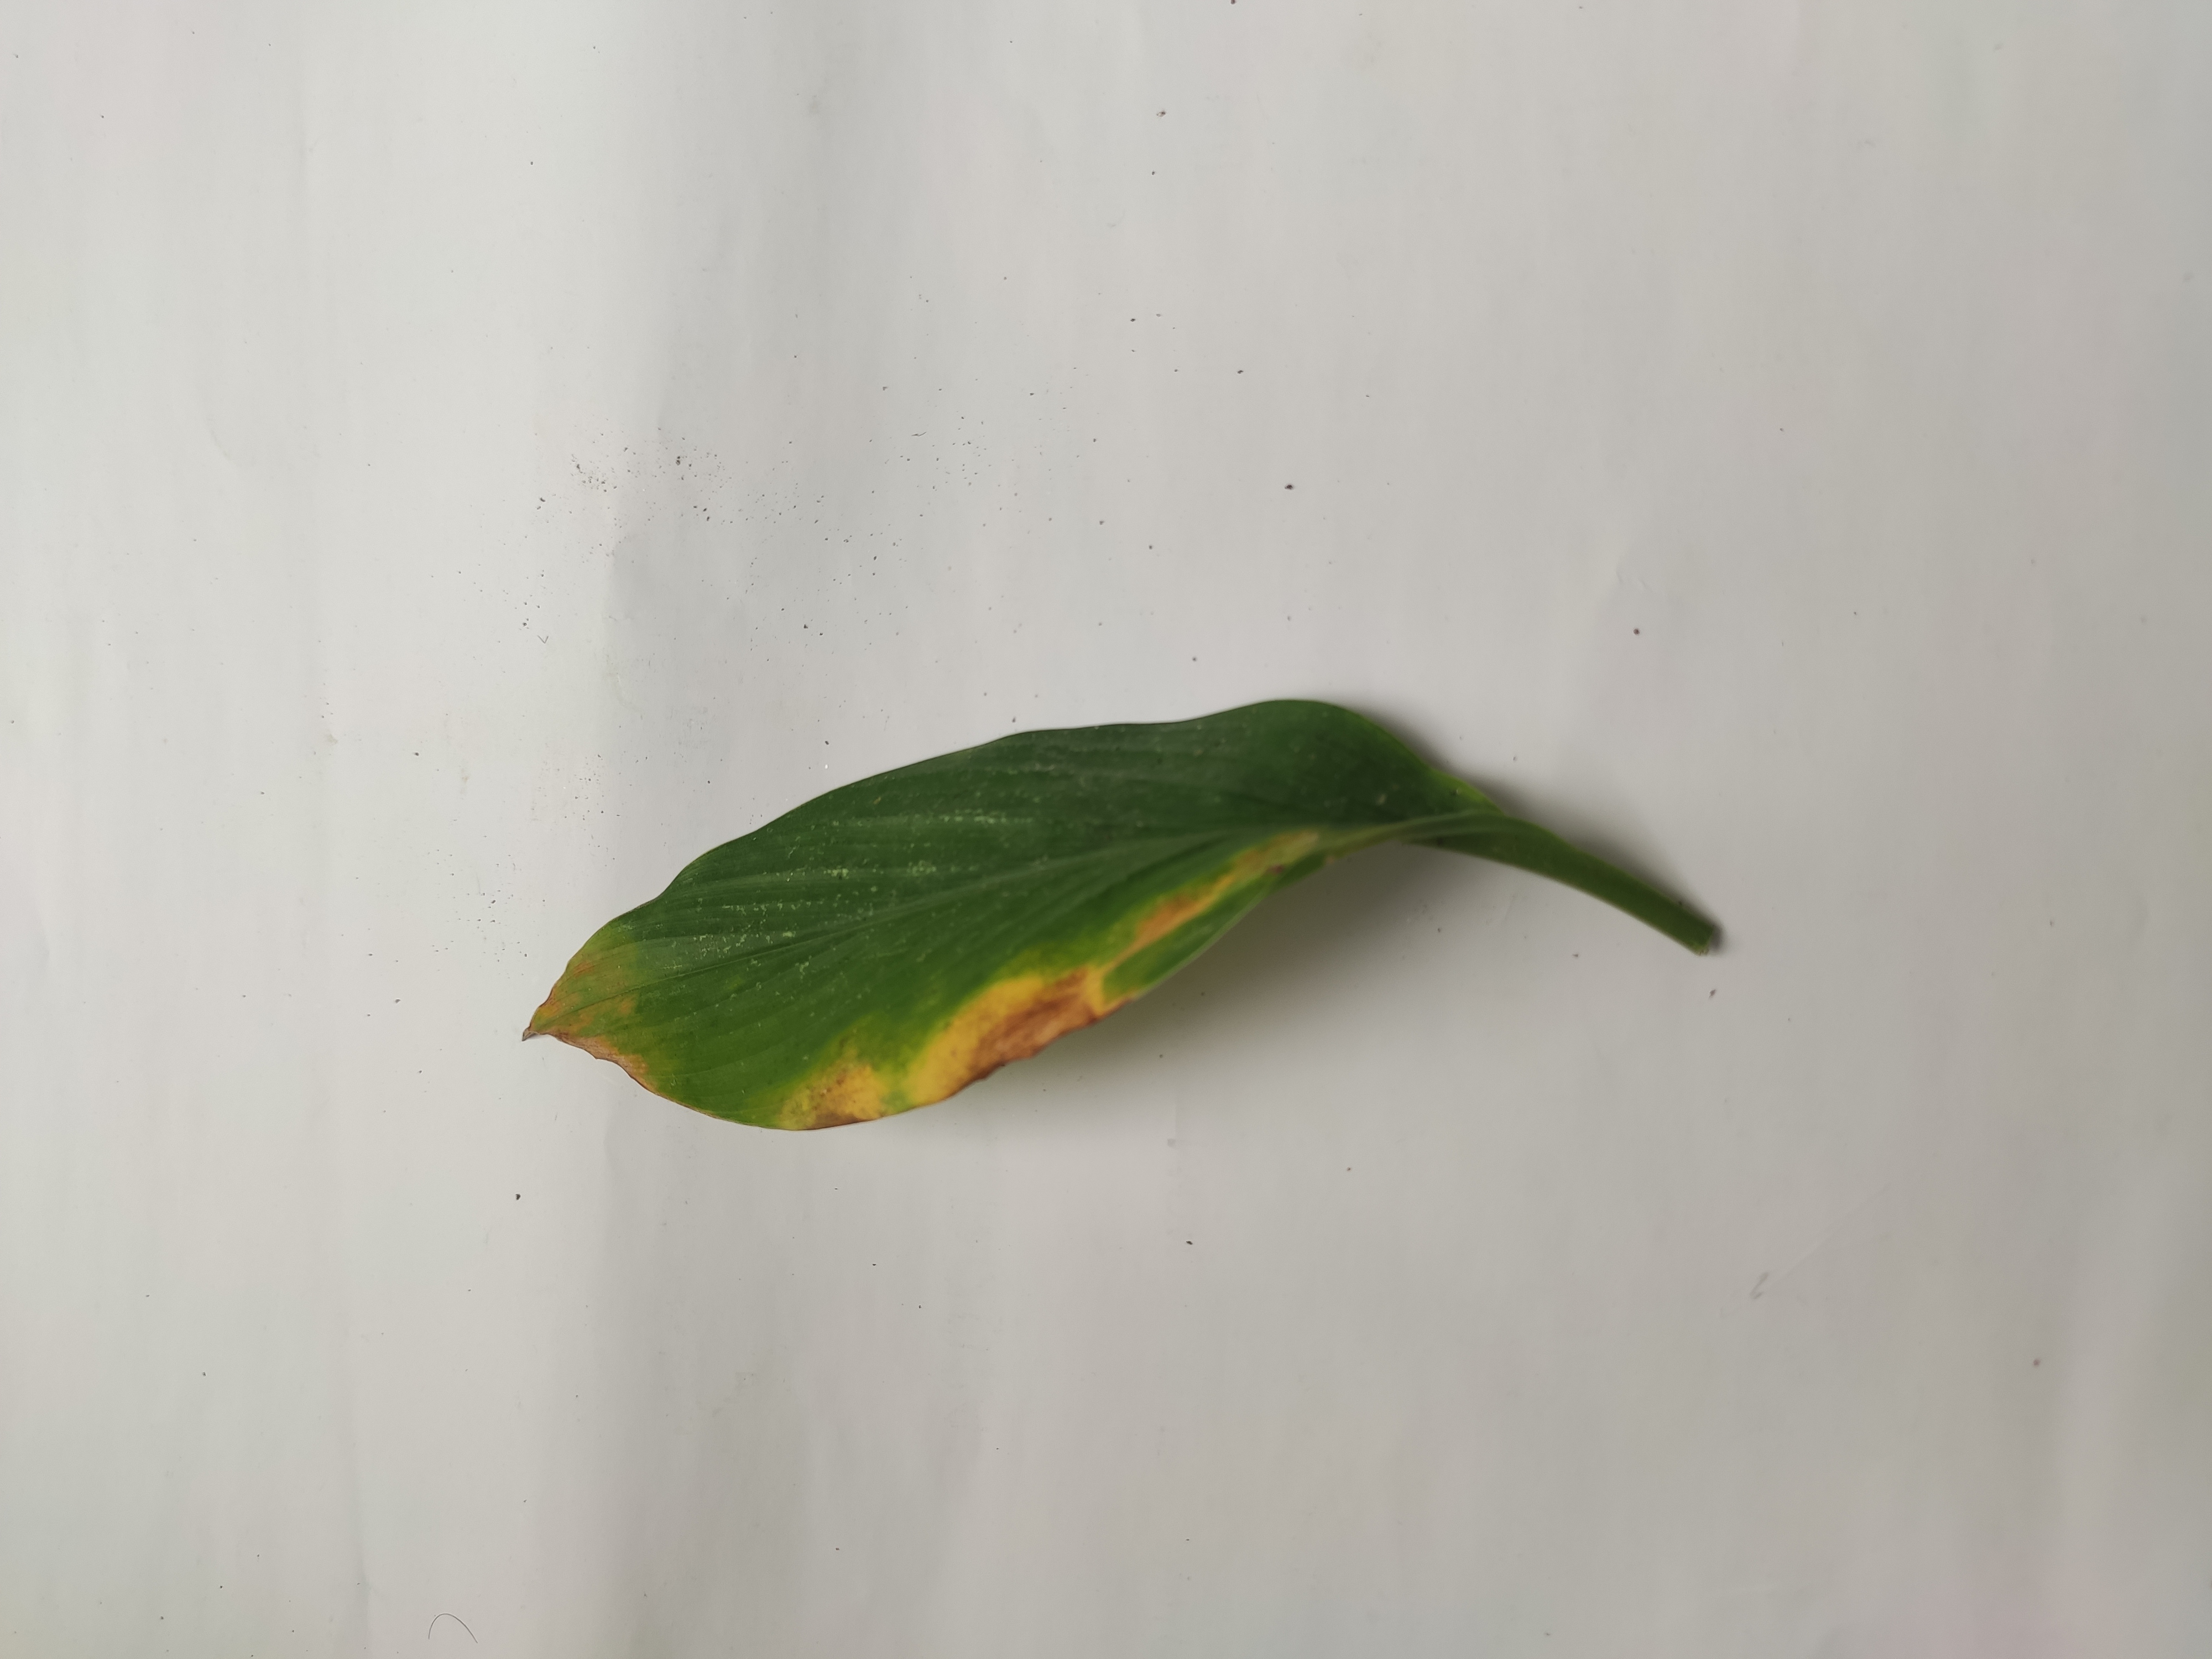
Label: Leaf_Spot